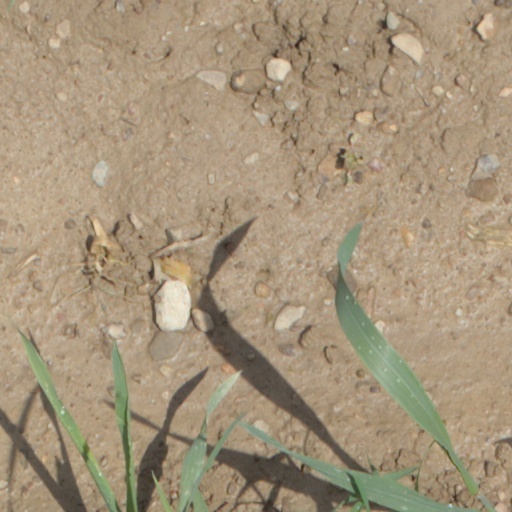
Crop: wheat